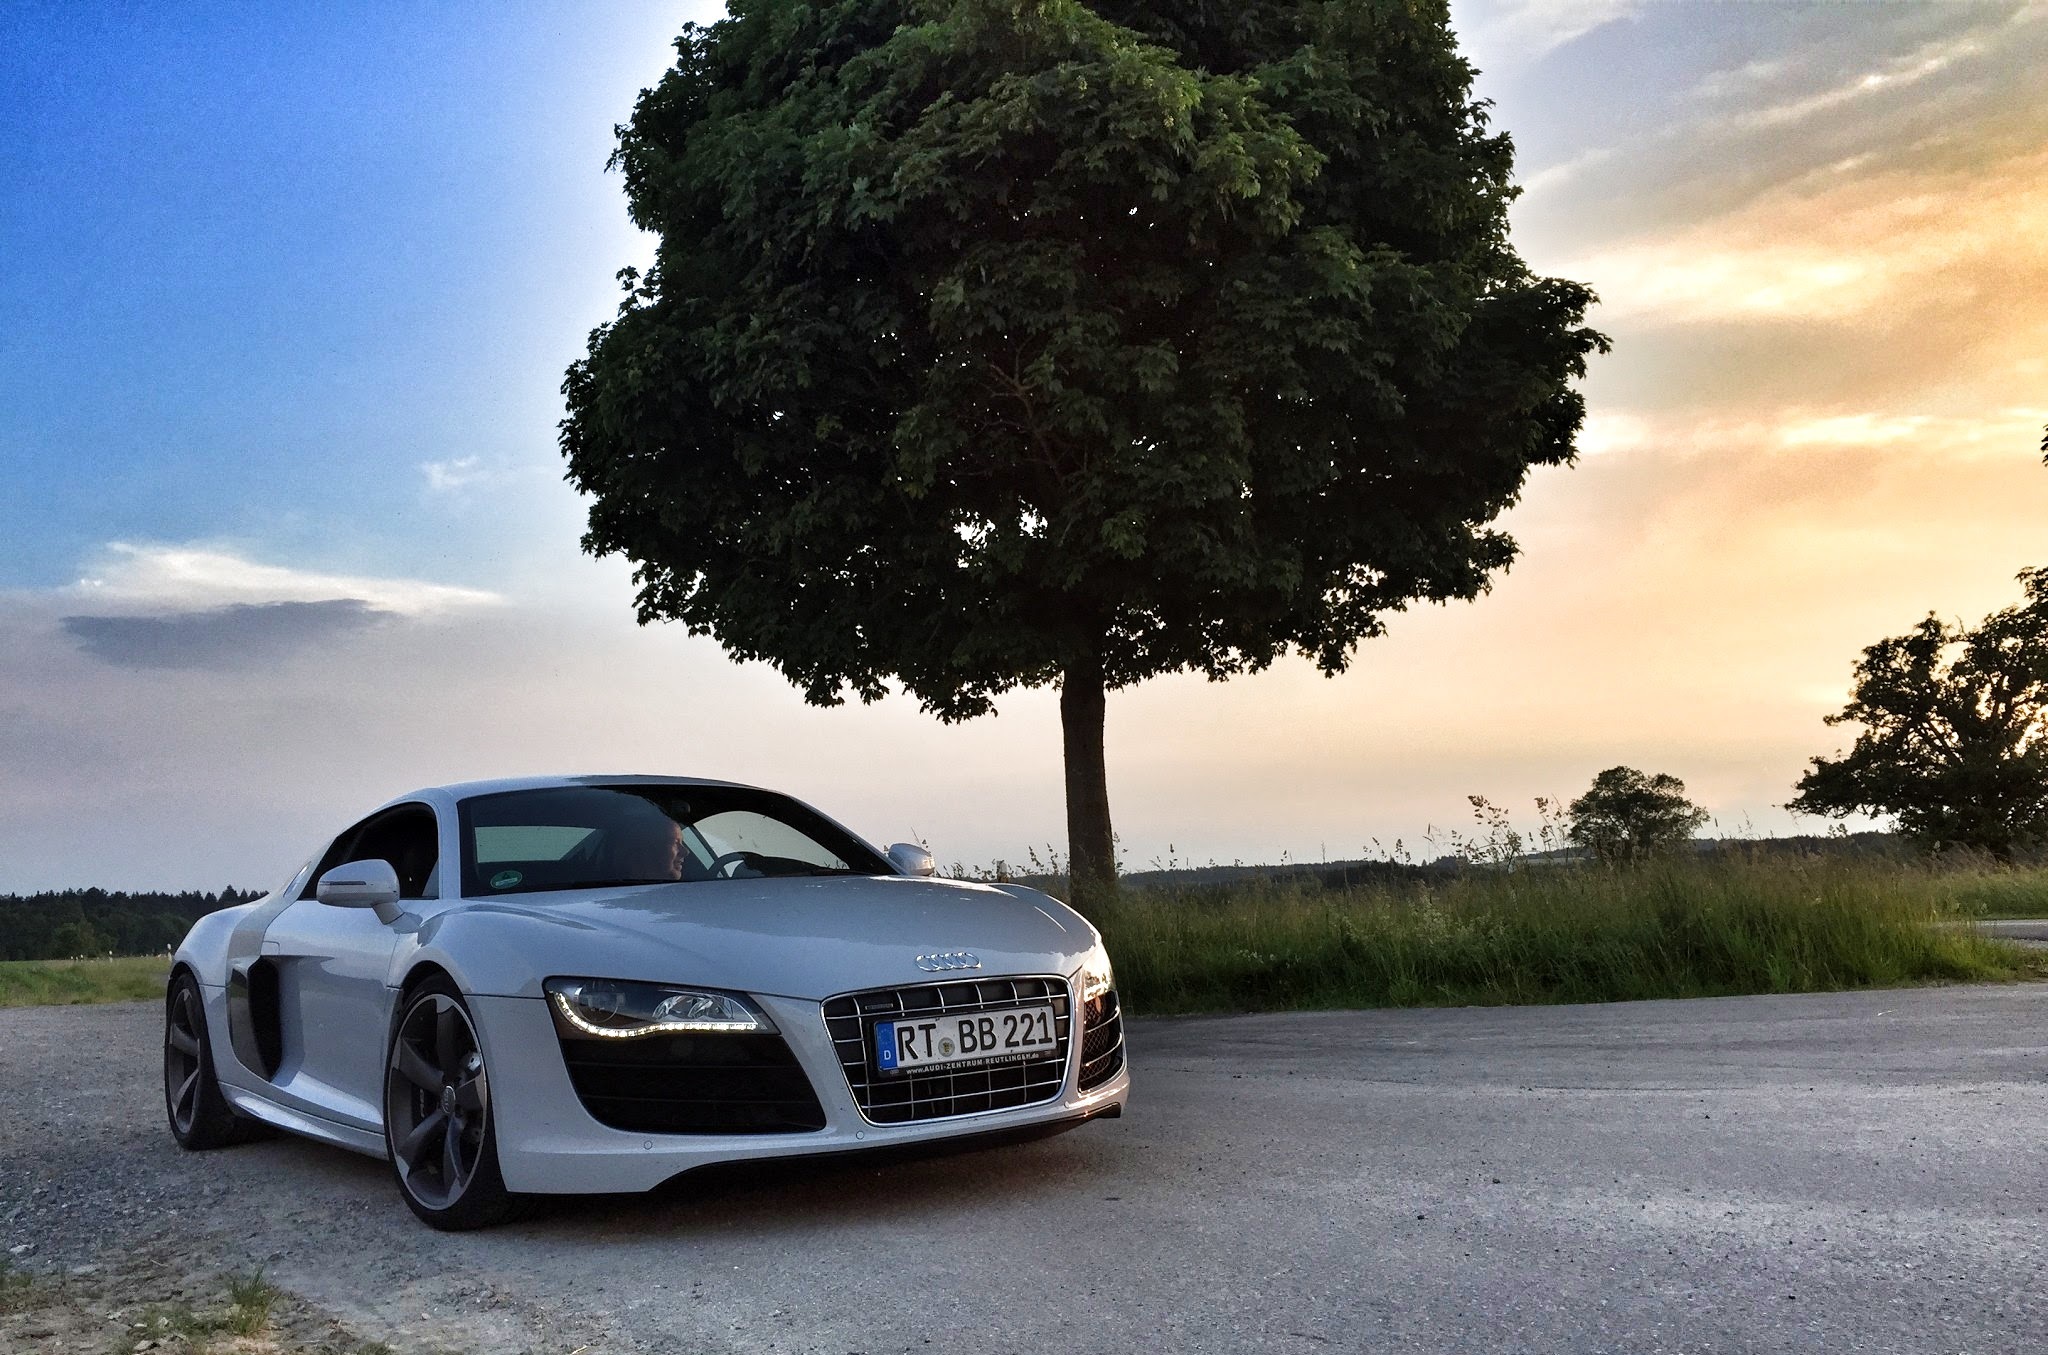
landscape, road, sport, car, wheel, vehicle, auto, sports car, supercar, background, audi, coupe, pkw, super sports car, r8, v10, land vehicle, audi r8, bitzer, marlene, automobile make, automotive design, luxury vehicle, executive car